Gidi Grinstein

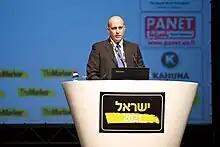
Gidi Grinstein at the Israel 2021 Conference

Gidi (Gideon) Grinstein is an Israeli societal entrepreneur. He is the founder of the Reut Group (formerly the Reut Institute), a non-partisan not-for-profit research, strategy and leadership group. He helped to found TOM: Tikkun Olam Makers, a global nonprofit that aids the disabled, elderly and poor. In December 2017, Forbes named TOM one of fifteen technology companies to watch in 2018 (here). Grinstein is the author of Flexigidity: The Secret of Jewish Adaptability and the Challenge and Opportunity Facing Israel.